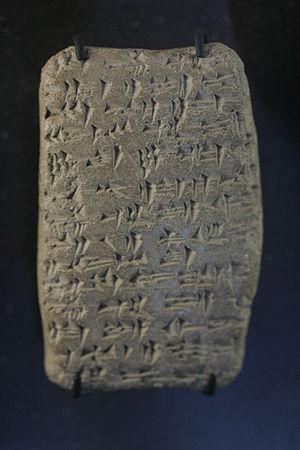
Le département des antiquités orientales du musée du Louvre à Paris conserve des objets provenant d'une région située entre l'actuelle Inde et la mer Méditerranée. Il offre un panorama presque complet des anciennes civilisations de l'Asie mineure. Il s'agit d'une des trois plus grandes collections du monde avec plus de 150 000 objets. Le département présente 6 500 œuvres dans une trentaine de salles, dont des chefs d'œuvre universels comme le Code de Hammurabi ou les impressionnants Lamassus du palais de Khorsabad.
Le musée du Louvre est un musée situé à Paris, en France.